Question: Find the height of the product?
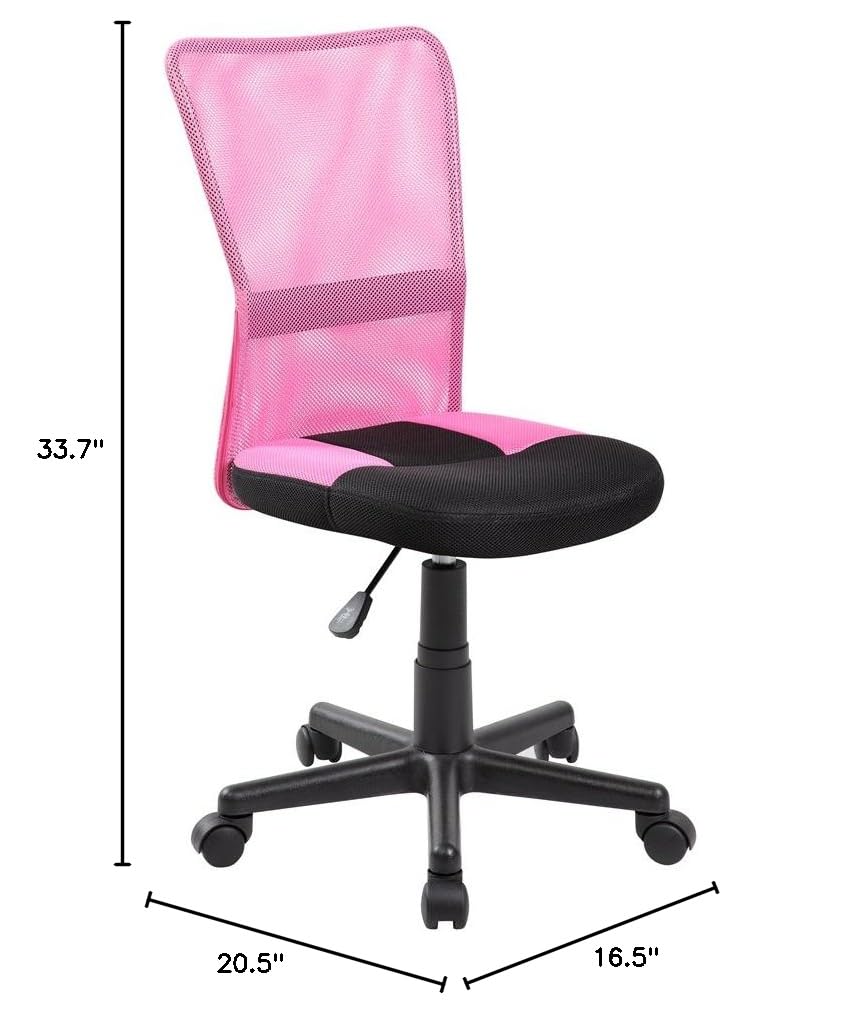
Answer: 33.7 inch